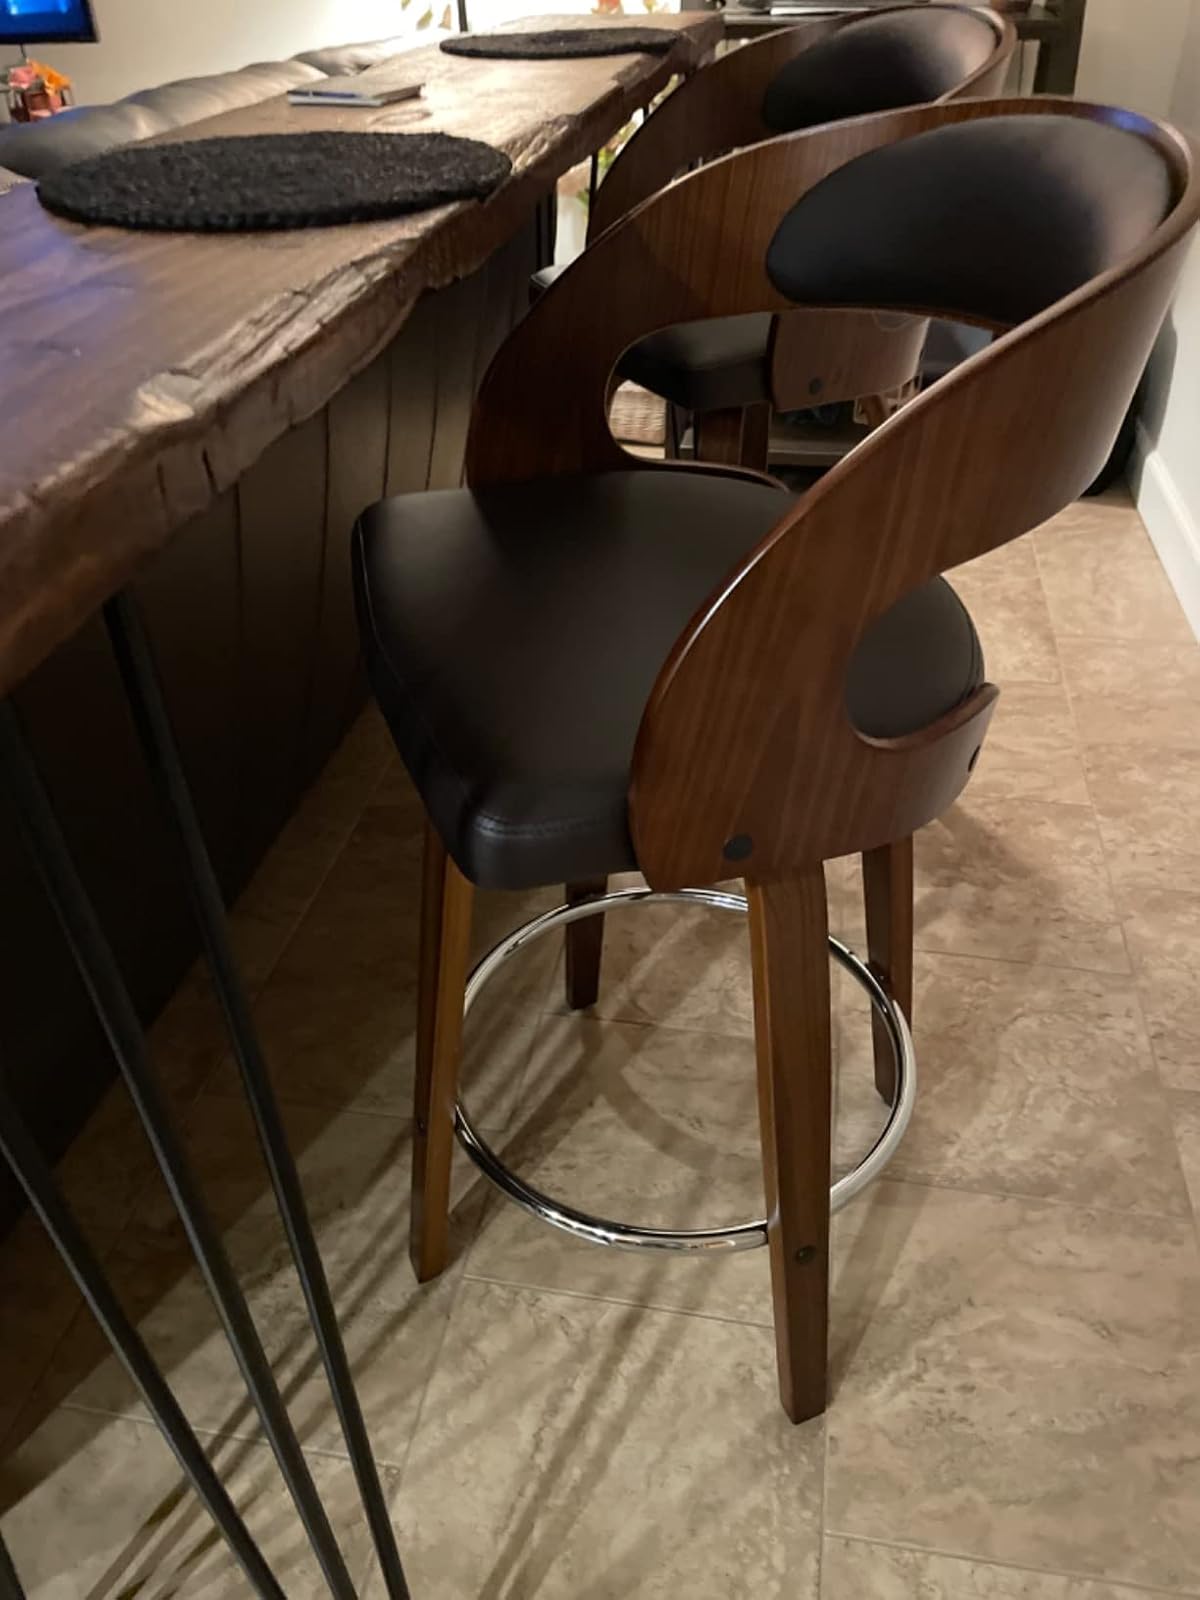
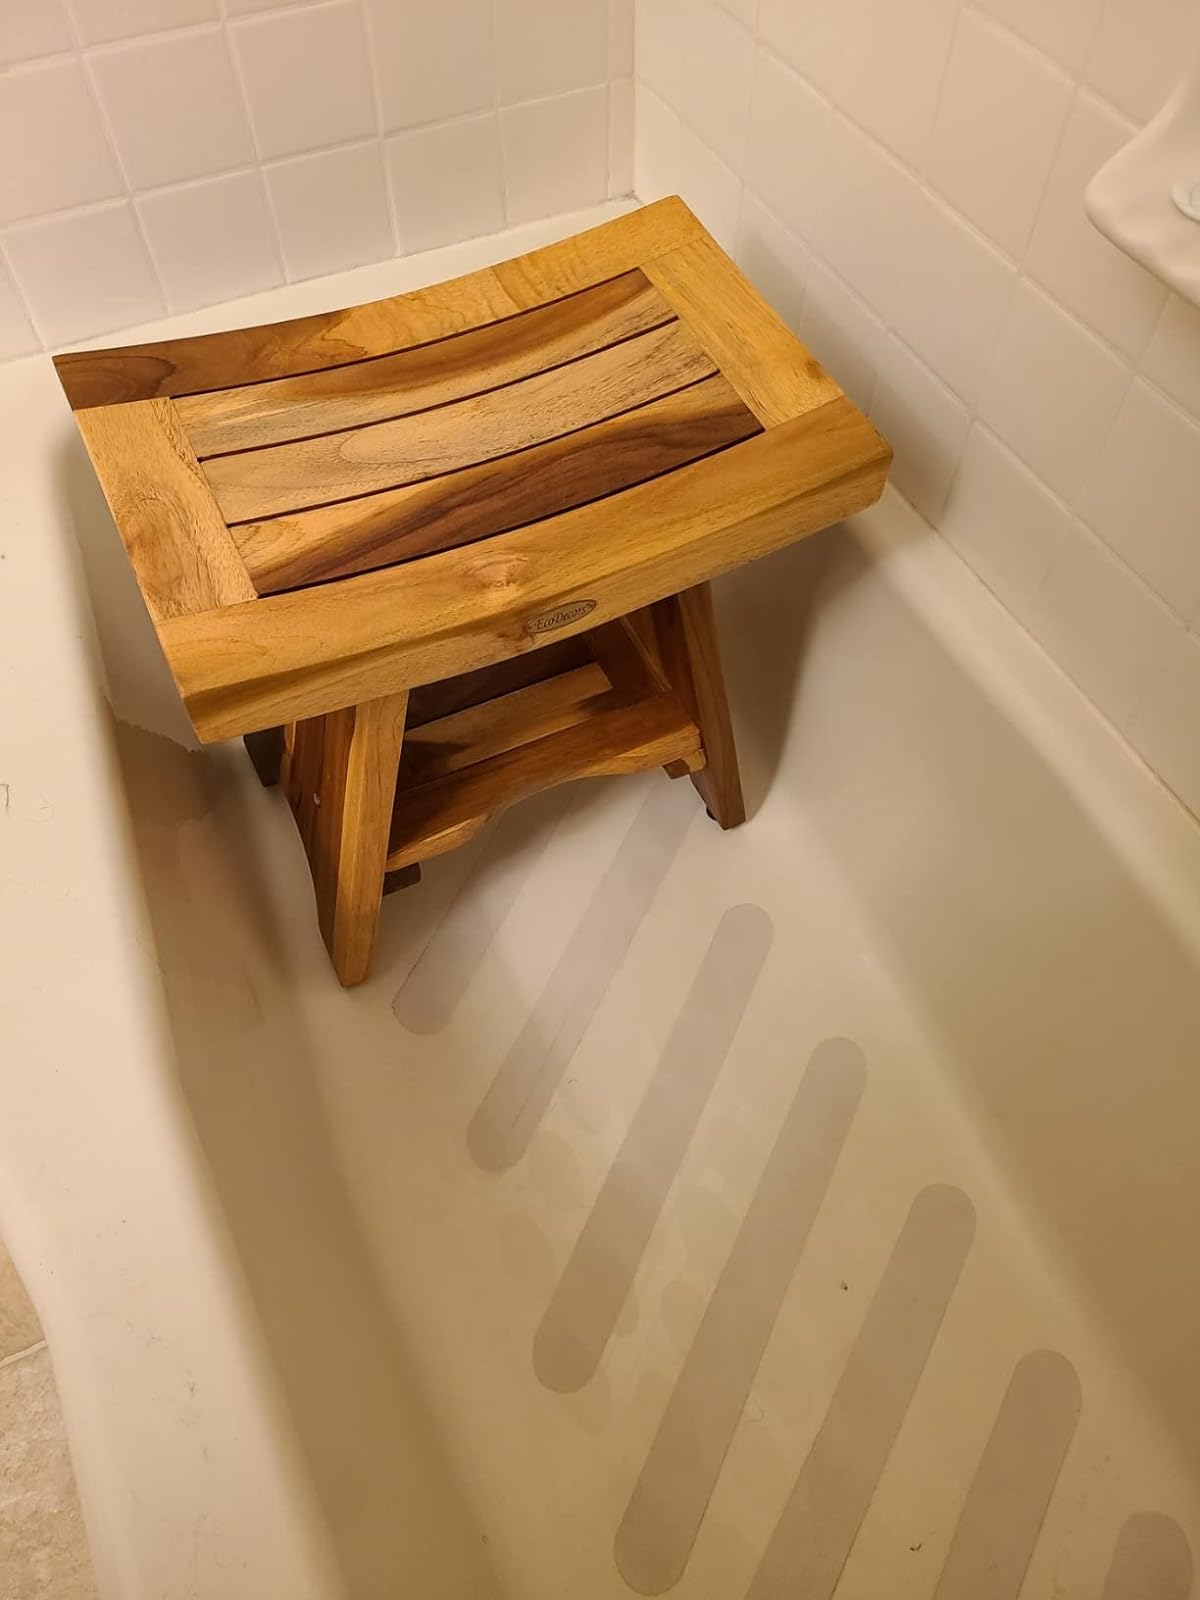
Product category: stool
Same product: no